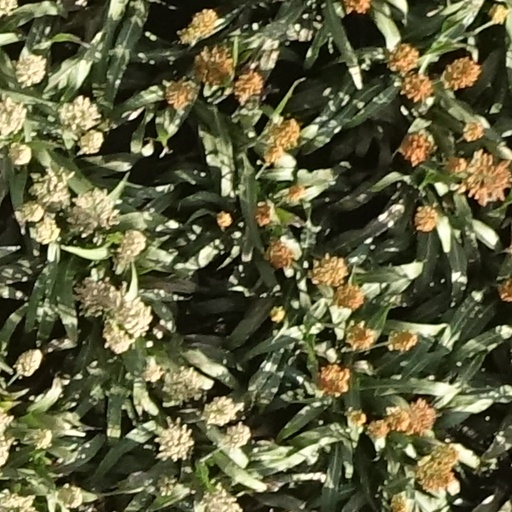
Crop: sorghum